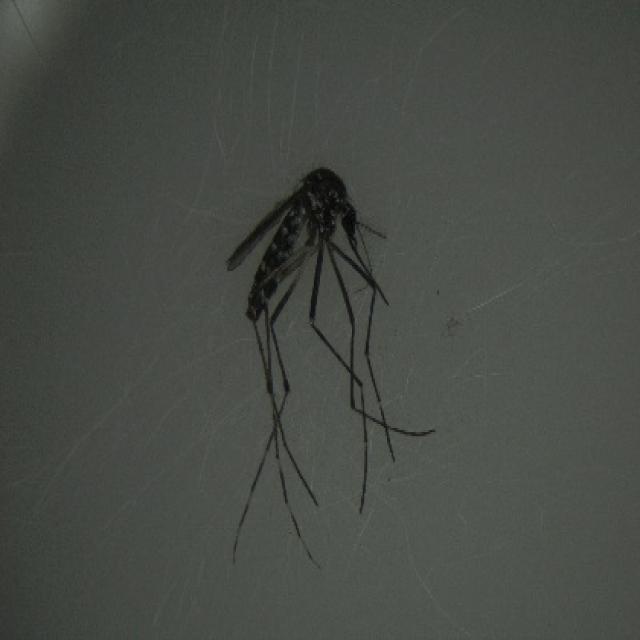
Species: aedes_albopictus